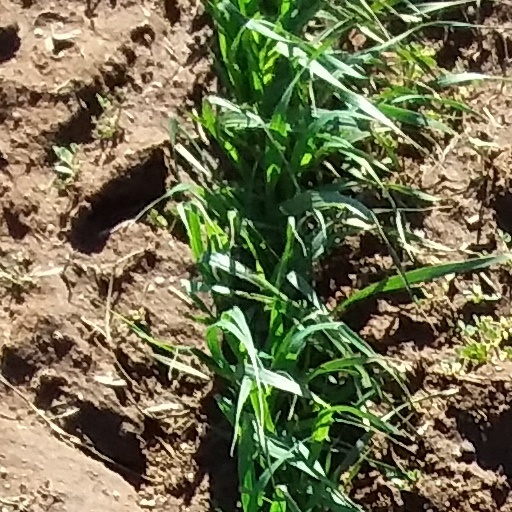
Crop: wheat